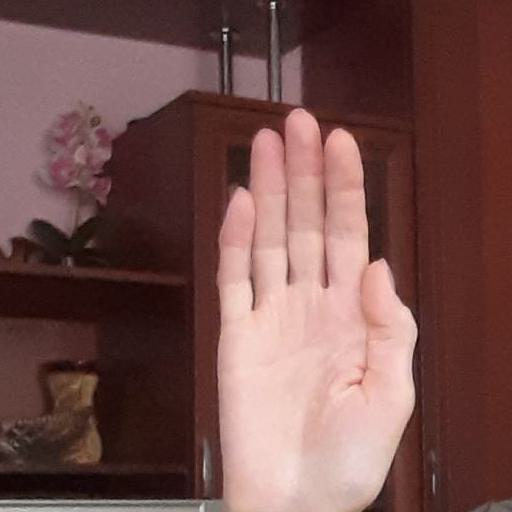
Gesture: stop